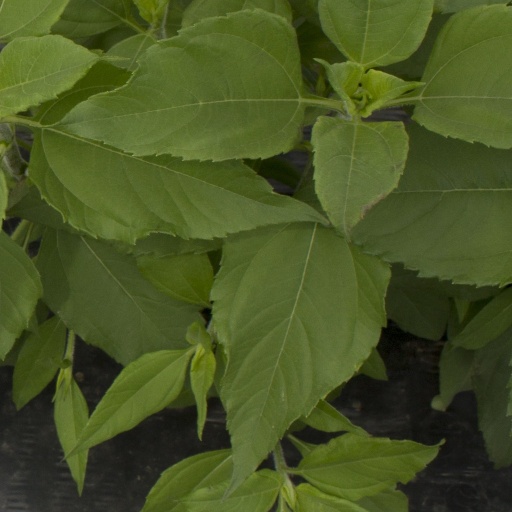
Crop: Jerusalem artichoke